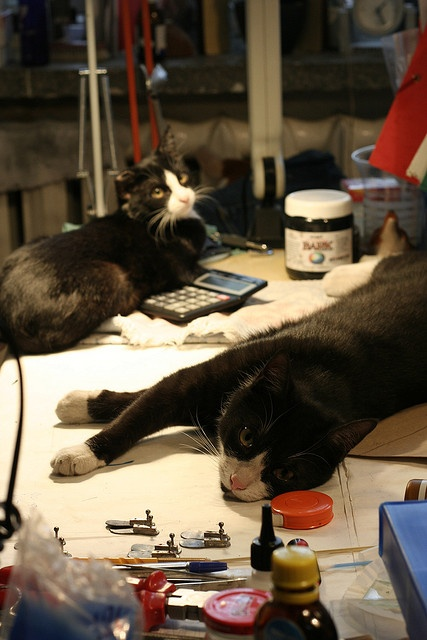
A couple of cats laying on top of a computer desk.
Two black and white cats lying on tables.
there are two tuxedo cats that are laying on a table
Two black and white cats lounge on the table.
Two cats laying on a table full of objects.